Parambrata Chatterjee filmography

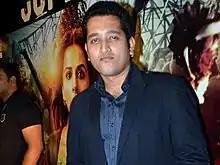
Chatterjee in 2012

Parambrata Chatterjee is an Indian actor, director, producer, and television personality. He has a significant following in West Bengal, India. Parambrata started his career with Bengali television and films. He made his Hindi debut in "Kahaani" (2012), starring along with Vidya Balan. He also acted in "Bhalo Theko" (2003), which is Vidya Balan's debut film. He has a very good knowledge of world music and has sung for few Bengali films like "Chaya Manush" and "Samantaral".